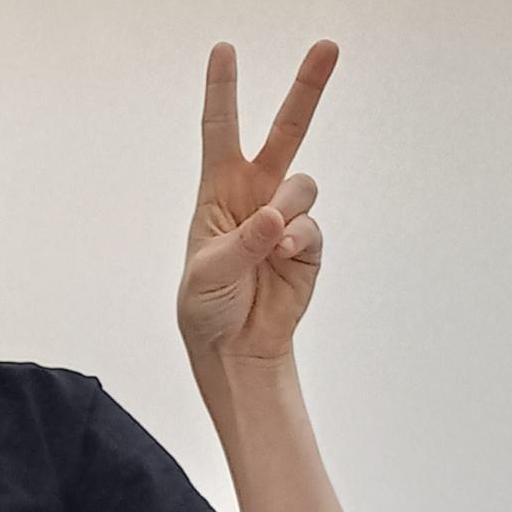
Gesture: peace